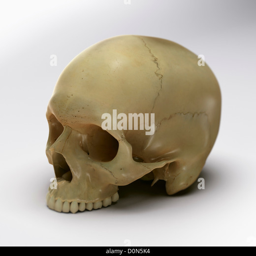
a human skull without the lower jaw on a white surface